Little Princess (Philippine TV series)

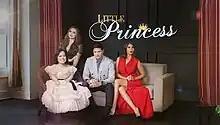
Title card

Little Princess is a 2022 Philippine television drama series broadcast by GMA Network. Directed by L.A. Madridejos, it stars Jo Berry in the title role. It premiered on January 10, 2022 on the network's Afternoon Prime line up. The series concluded on April 22, 2022 with a total of 73 episodes.